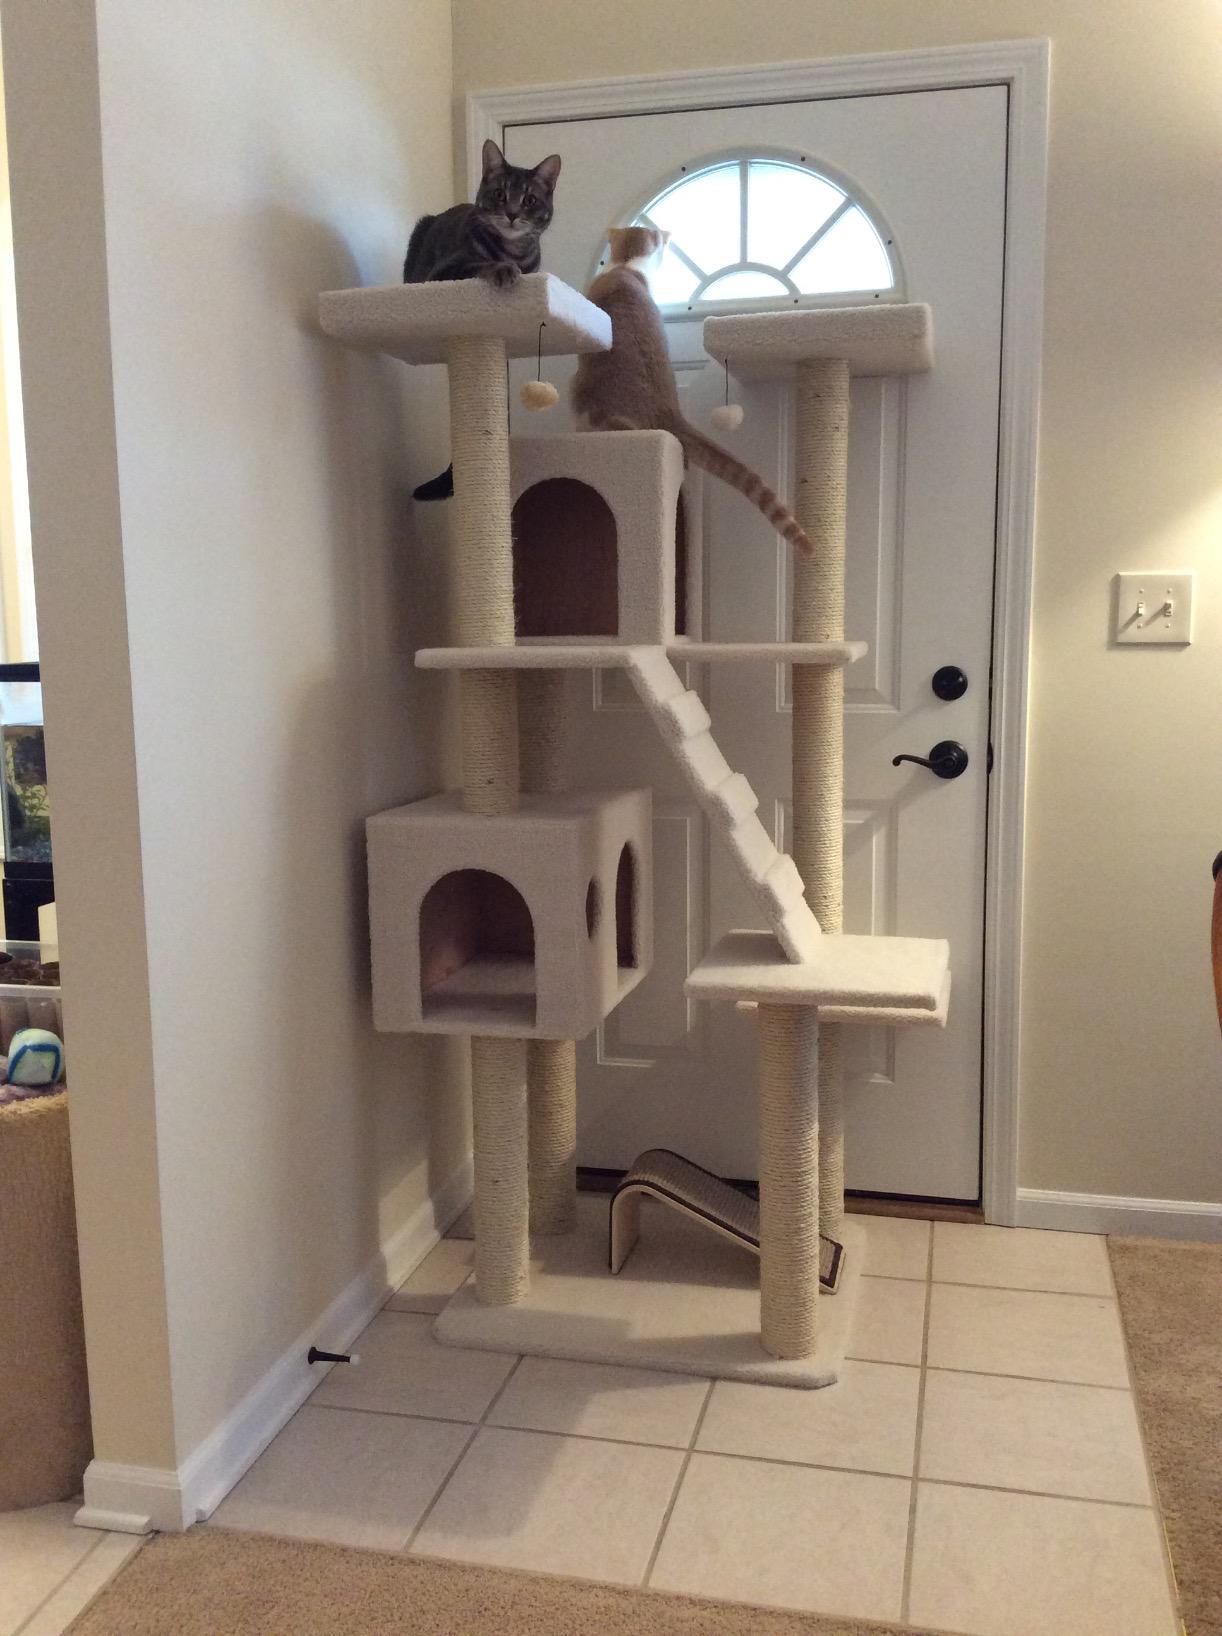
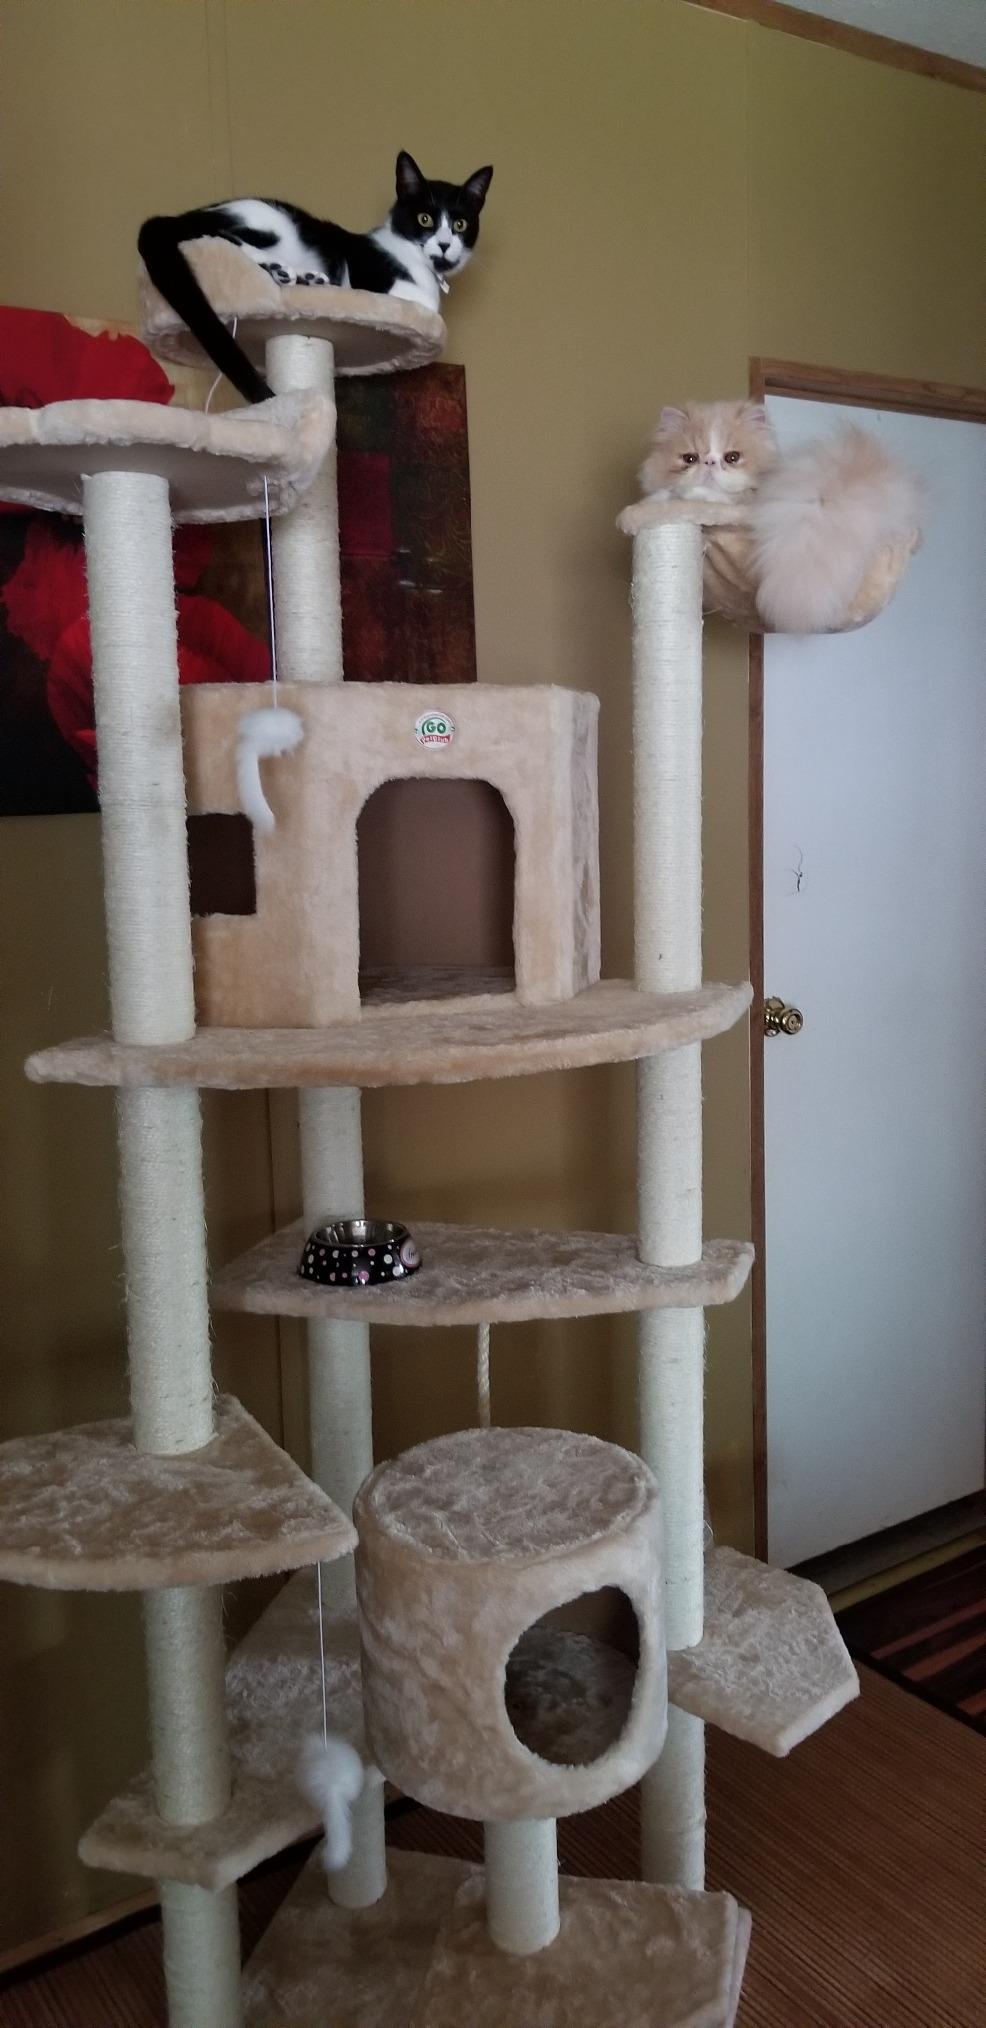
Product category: items_cat tree
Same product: no